Hudson House (Albuquerque, New Mexico)

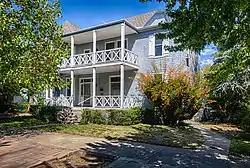
The house in 2012

The Hudson House is a historic house in Albuquerque, New Mexico. It was built in 1906 by Clarence Hudson, a painter and interior decorator who owned a poster company, and his wife Rose. After their respective deaths, the house was converted into apartments in 1941 with the addition of side and rear wings. The side addition was designed by Tom Danahy, who designed a number of other buildings in the city including the Jones Motor Company. The building was renovated in the 1980s and converted into law offices. It was added to the New Mexico State Register of Cultural Properties in 1981 and the National Register of Historic Places in 1982.